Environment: real
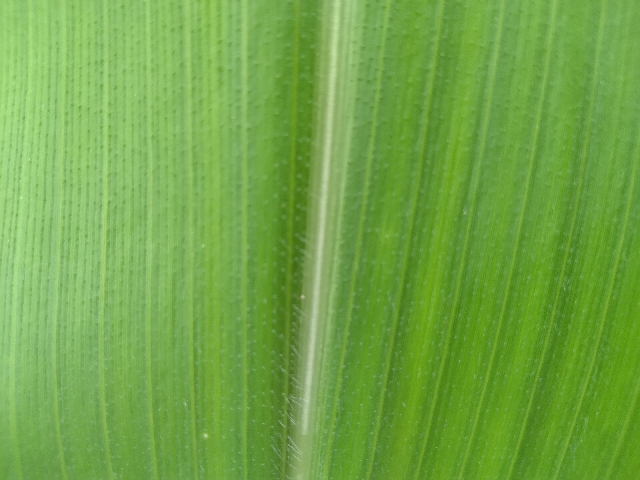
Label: healthy